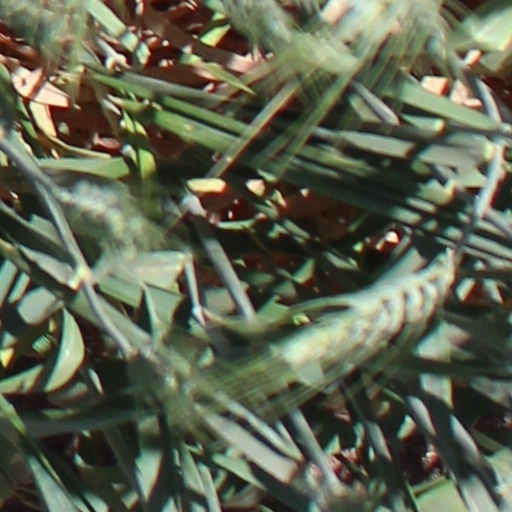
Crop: wheat